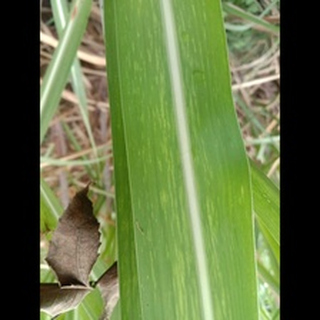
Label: sugarcane_mosaic